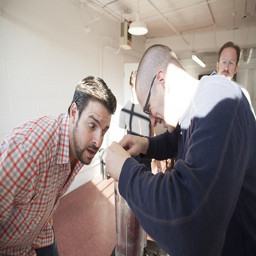
A man looking amazed at another man doing work with his hands.
a group of men stare at a contraption
Man showing another man something as he looks.
A group of people that are looking down.
A couple of guys having some fun with each other.